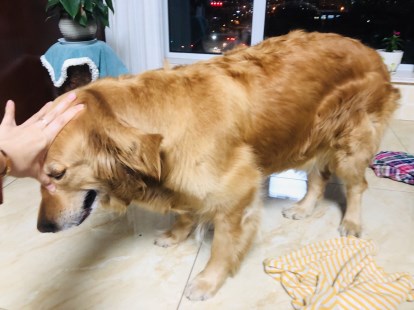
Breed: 5355-n000126-golden_retriever